Skyfall (song)

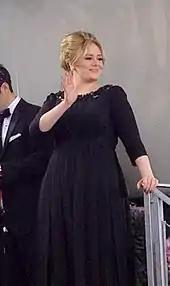
Adele in a black dress.

The song won the Academy Award for Best Original Song, which had been the first Bond theme to receive an Academy Award nomination since the 1981 song "For Your Eyes Only" from the film of the same name and was the first Bond theme to win the award. It also won the Critics' Choice Award for Best Song, the Golden Globe Award for Best Original Song, and the Brit Award for British Single. Adele gave her acceptance speech at the last of those awards through a video message, as she was in Los Angeles preparing for her Academy Award performance. It was also nominated at the Satellite Award for Best Original Song but lost to "Suddenly" from "Les Misérables". "Skyfall" was also named the Best Original Song by the film critics associations of Georgia, Houston, Las Vegas, and Phoenix. The song also won the Grammy Award for Best Song Written for Visual Media.